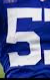
Number: 5